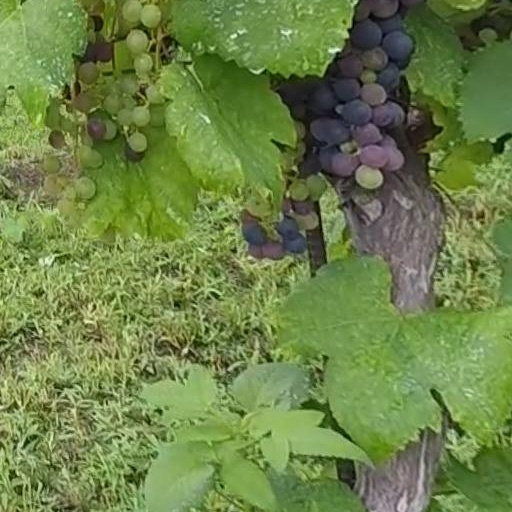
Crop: grape